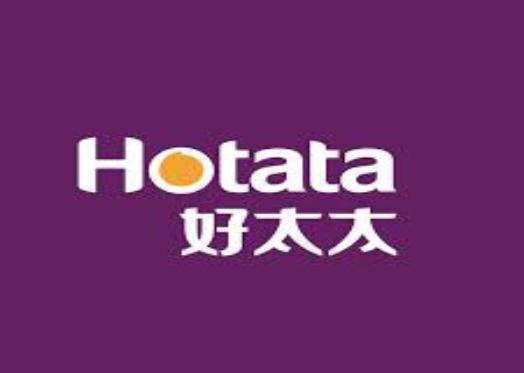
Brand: hotata
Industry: Necessities